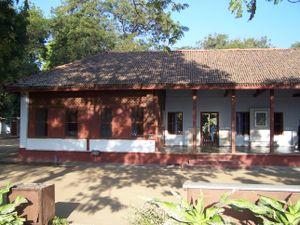
L'ashram de Sabarmati est un ashram mis en place par le Mahatma Gandhi à Ahmedabad, dans l'État du Gujarat en Inde.